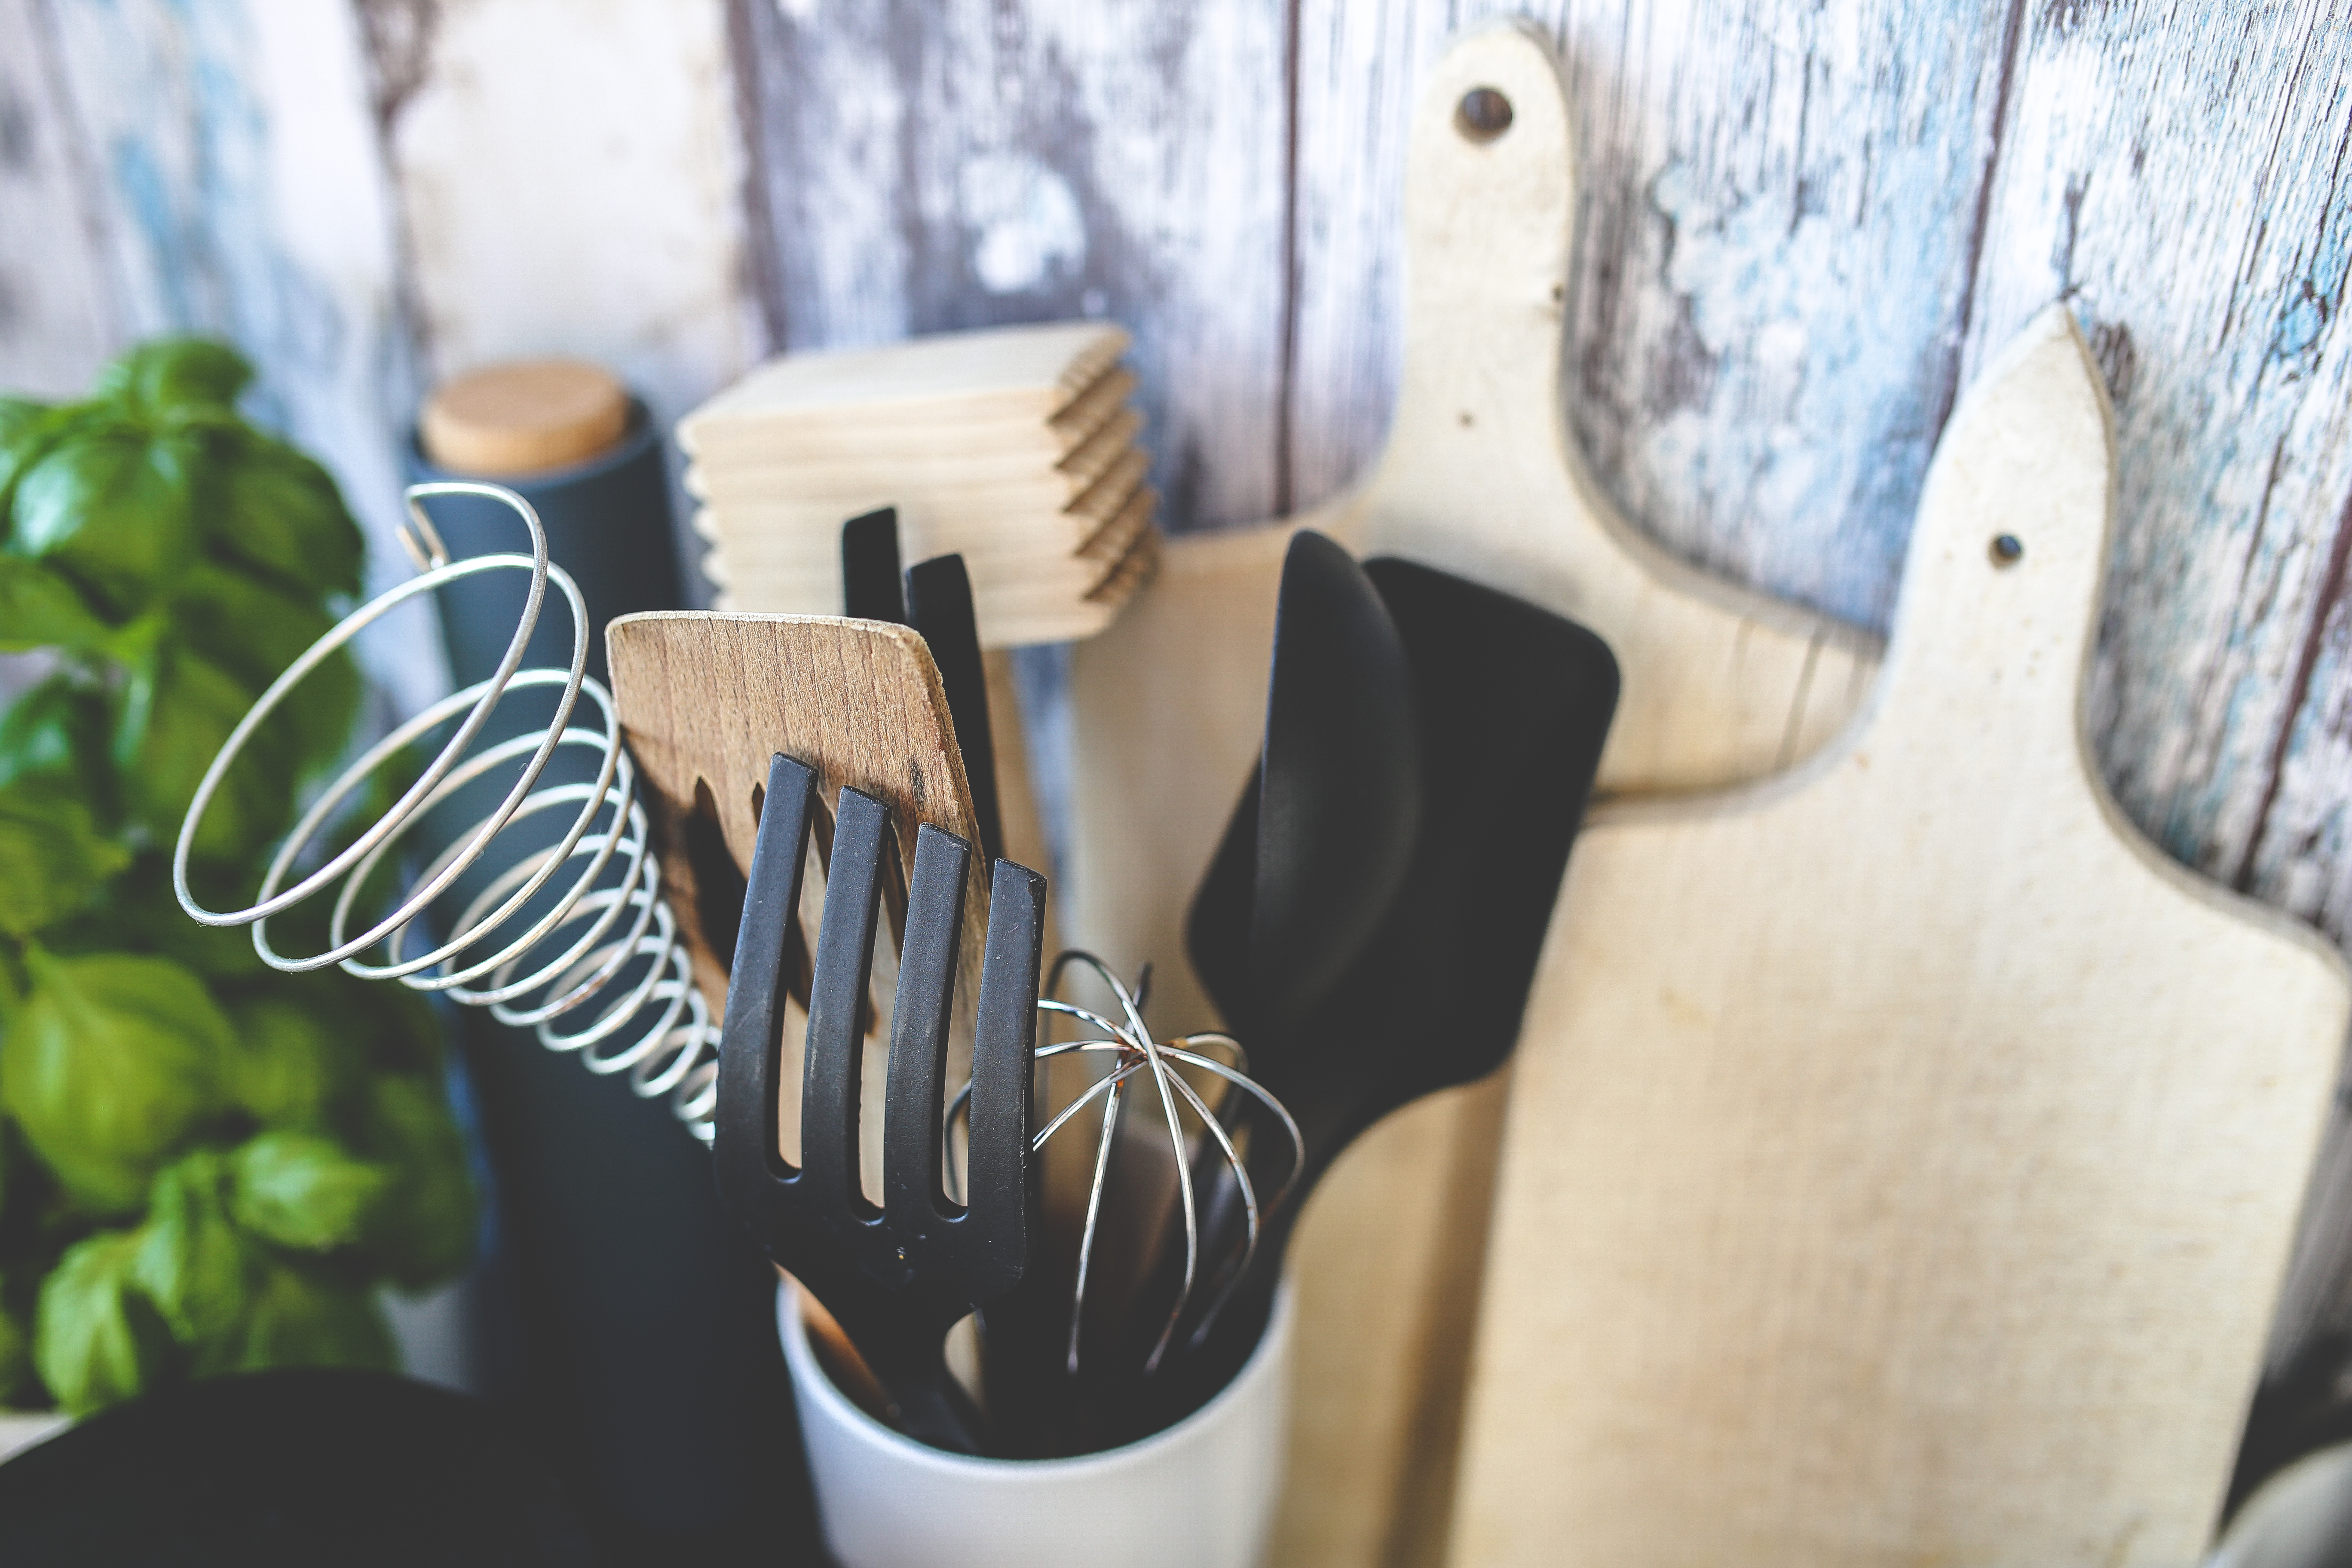
hand, wood, cooking, art, footwear, kitchen utensils